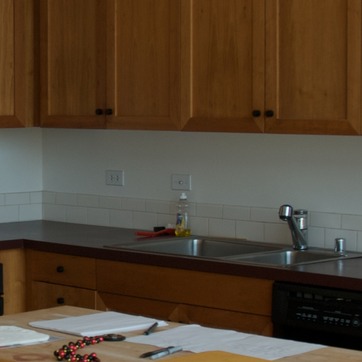
Material: plastic